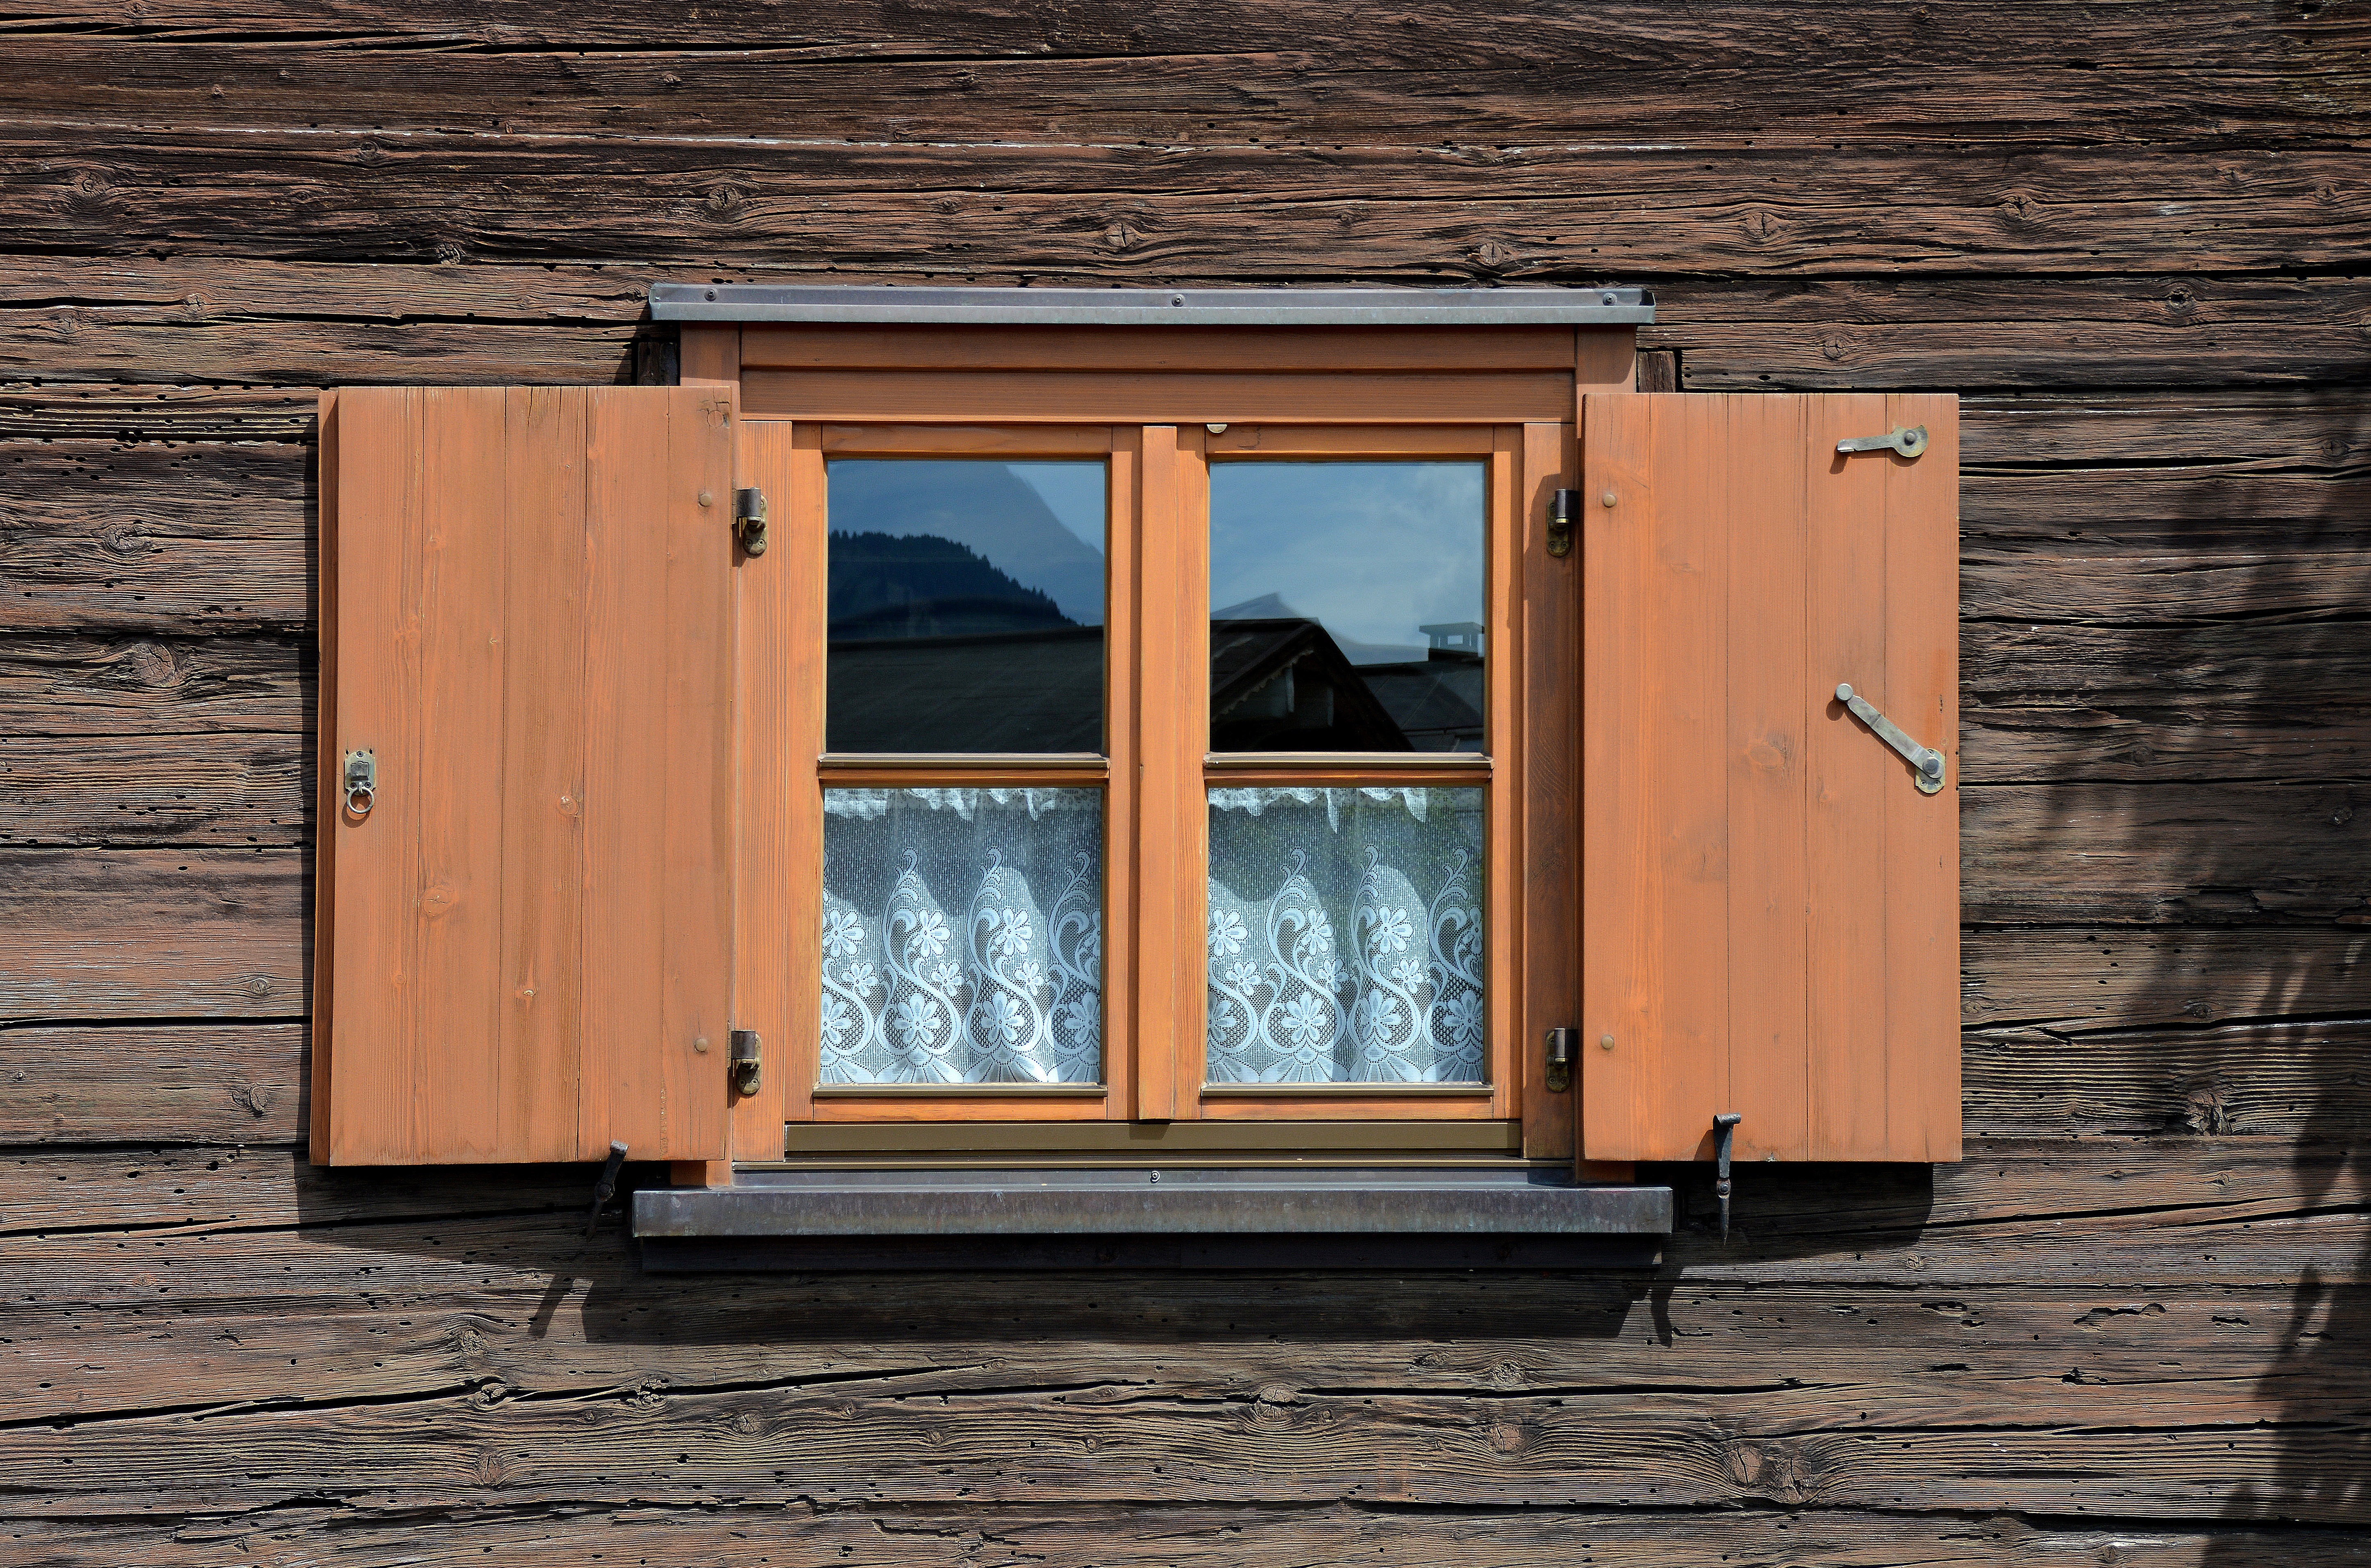
architecture, wood, house, window, atmosphere, home, shed, facade, furniture, agriculture, window sill, door, shutter, flowers, shingle, farmhouse, culture, bavaria, historically, wooden boards, historic preservation, wooden windows, allg u, old farmhouse